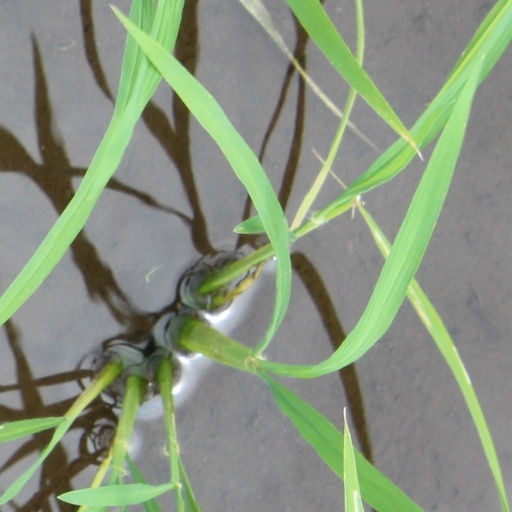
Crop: rice